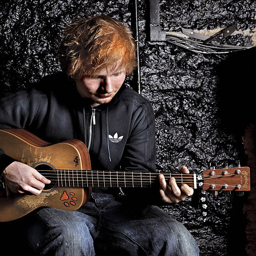
pop artist , photographed during a portrait shoot for magazine .